Autoradiograph

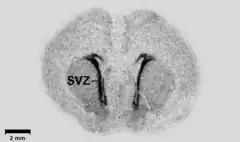
Autoradiography of a coronal brain slice, taken from an embryonal rat. GAD67-binding marker is highly expressed in the subventricular zone.

An autoradiograph is an image on an X-ray film or nuclear emulsion produced by the pattern of decay emissions (e.g., beta particles or gamma rays) from a distribution of a radioactive substance. Alternatively, the autoradiograph is also available as a digital image (digital autoradiography), due to the recent development of scintillation gas detectors or rare-earth phosphorimaging systems. The film or emulsion is apposed to the labeled tissue section to obtain the autoradiograph (also called an autoradiogram). The "auto-" prefix indicates that the radioactive substance is within the sample, as distinguished from the case of historadiography or microradiography, in which the sample is marked using an external source. Some autoradiographs can be examined microscopically for localization of silver grains (such as on the interiors or exteriors of cells or organelles) in which the process is termed micro-autoradiography. For example, micro-autoradiography was used to examine whether atrazine was being metabolized by the hornwort plant or by epiphytic microorganisms in the biofilm layer surrounding the plant.